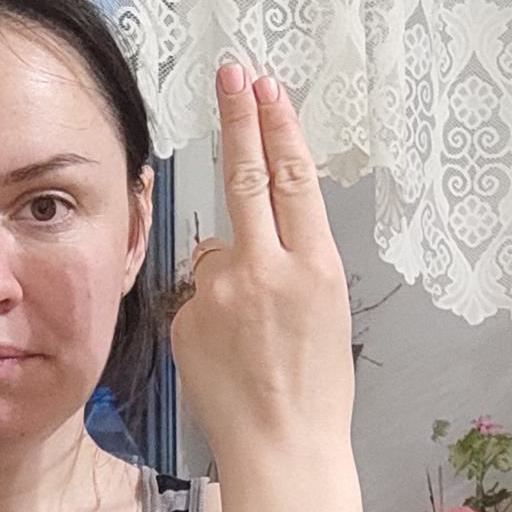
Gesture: two_up_inverted